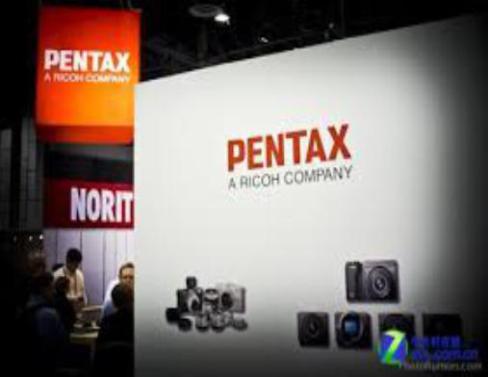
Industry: Electronic